Mikael Jansson (politician)

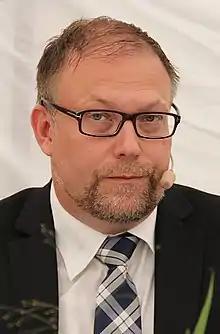
Jansson in 2013

Lars-Olof Mikael Jansson (born 4 September 1965) is a Swedish politician who was Leader of the Sweden Democrats (SD) from 1995 to 2005. He served as defence spokesman for the Sweden Democrats in the Riksdag from 2010 to 2018. Jansson is currently the Deputy Chairman of Alternative for Sweden.